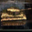
Label: tank